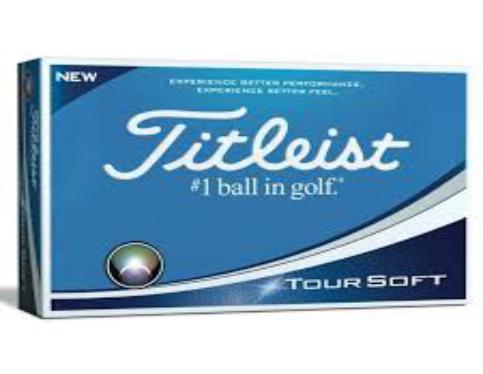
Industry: Sports